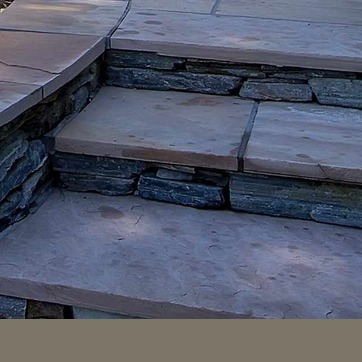
Material: stone